International Velvet (film)

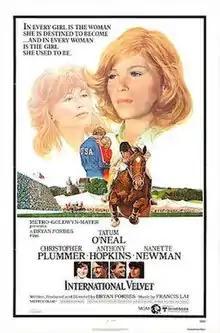
the picture's Theatrical poster

International Velvet is a 1978 American film and a sequel to the 1944 picture "National Velvet" starring Tatum O'Neal, Christopher Plummer, Anthony Hopkins and Nanette Newman, and directed by Bryan Forbes. The film received mixed reviews. "International Velvet" was partly filmed at Birmingham University, England.